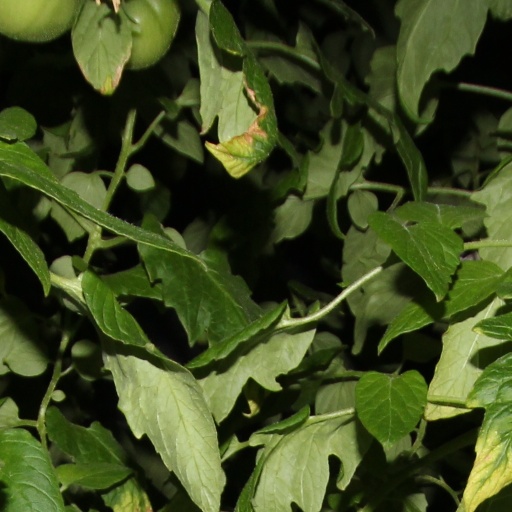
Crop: tomato